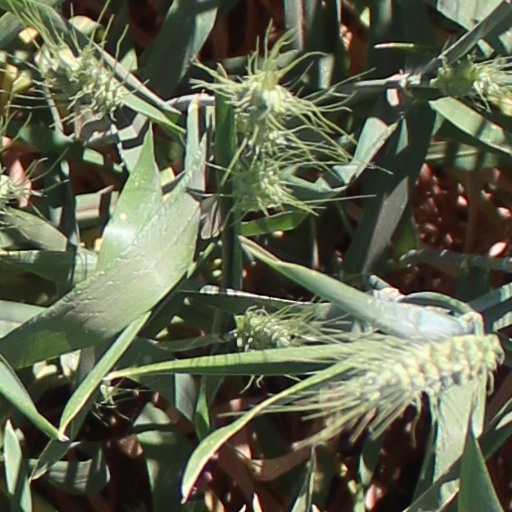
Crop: wheat